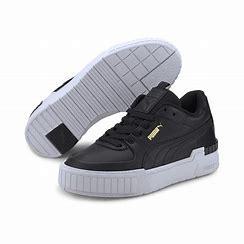
Brand: Puma
Model: Cali Sport